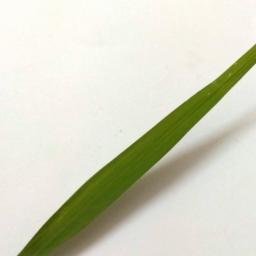
Label: Rice___Healthy